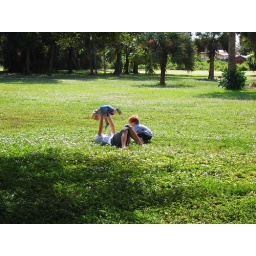
pretty flowers in the field